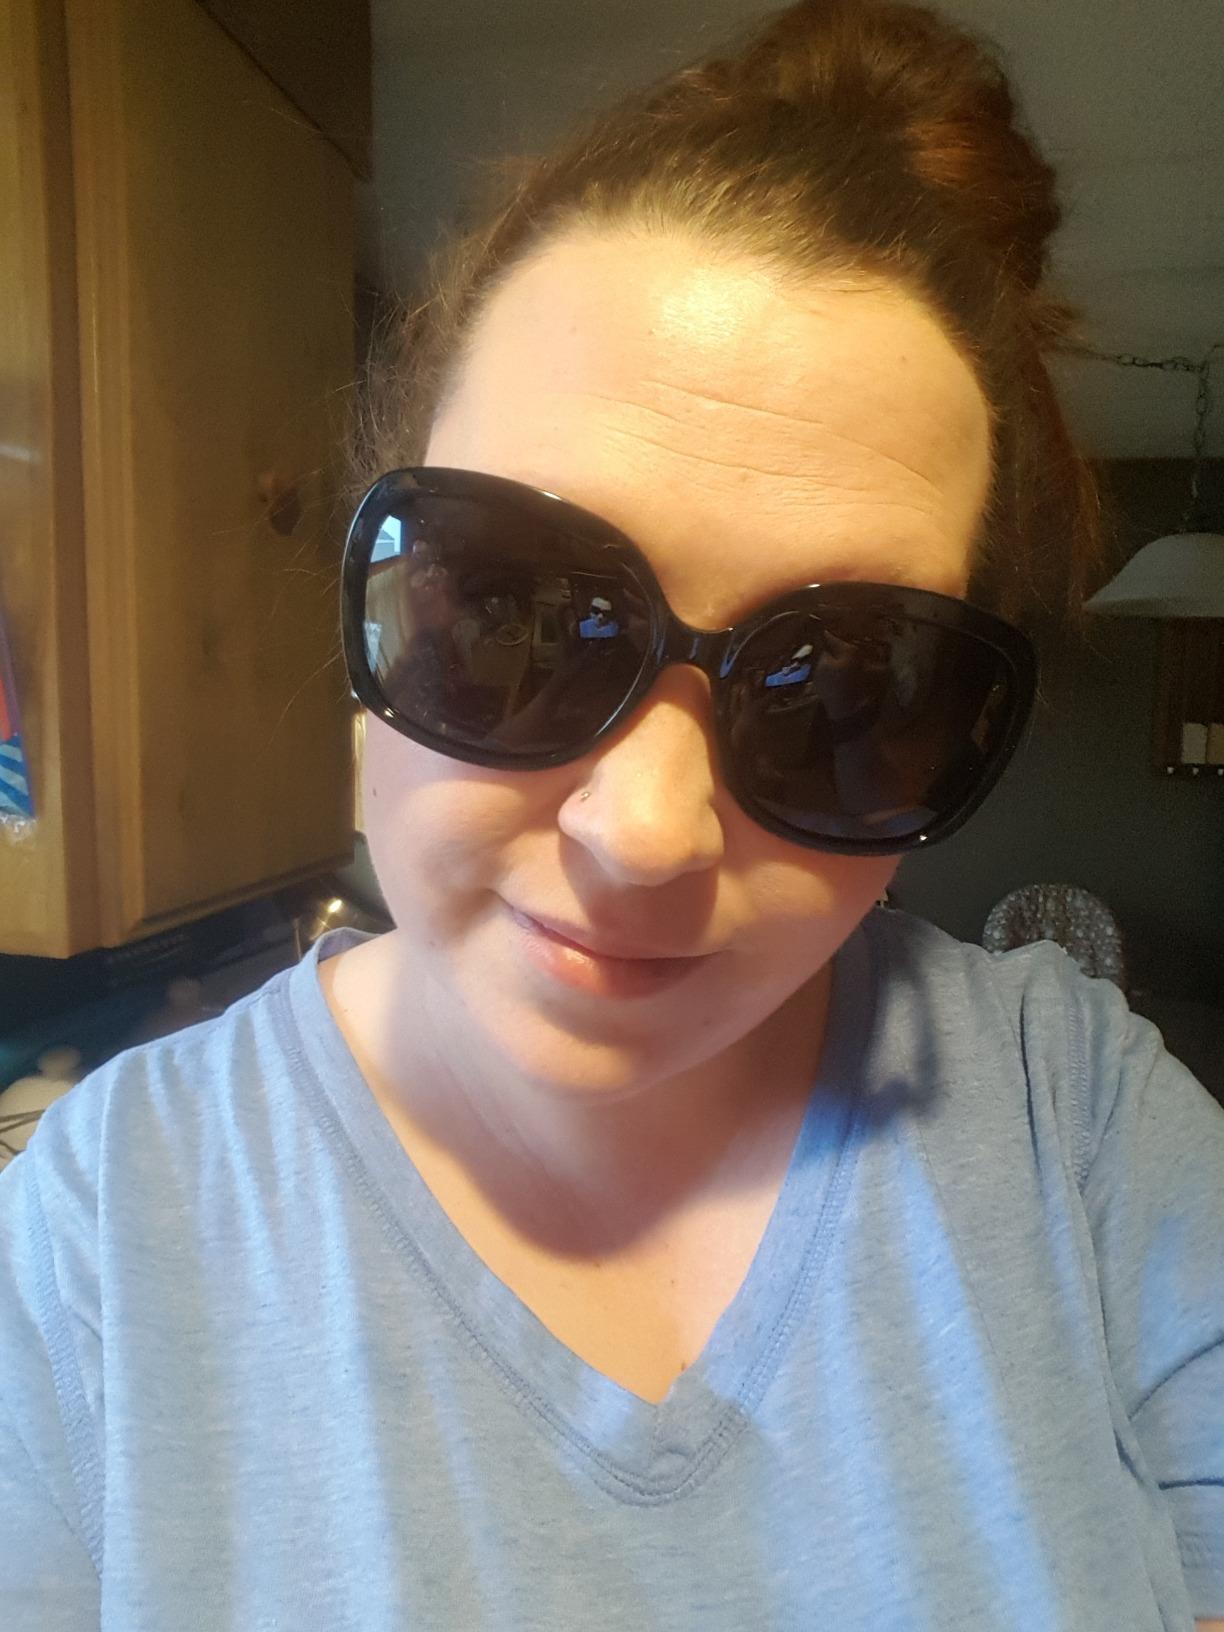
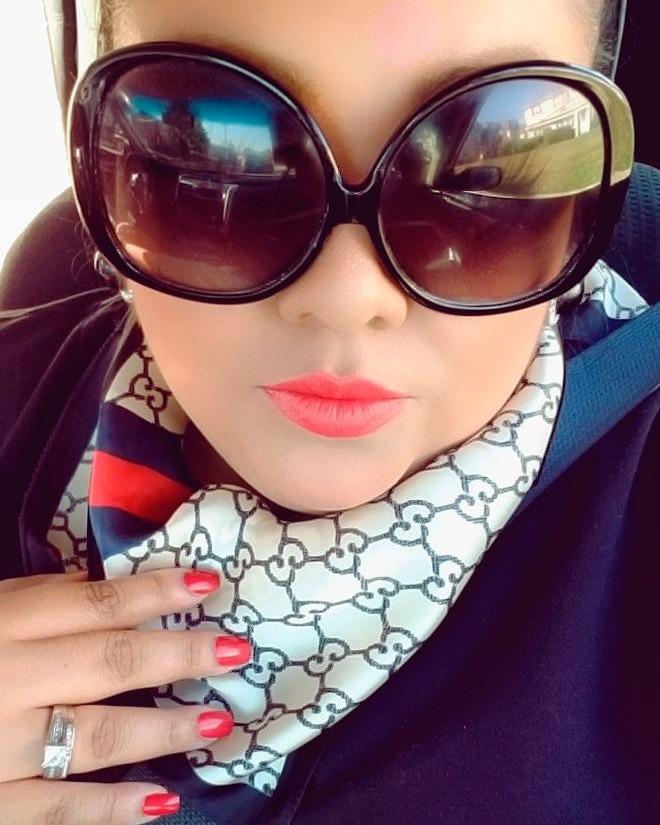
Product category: accessories_sunglasses
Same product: no